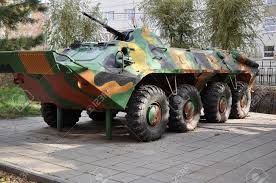
Label: BTR